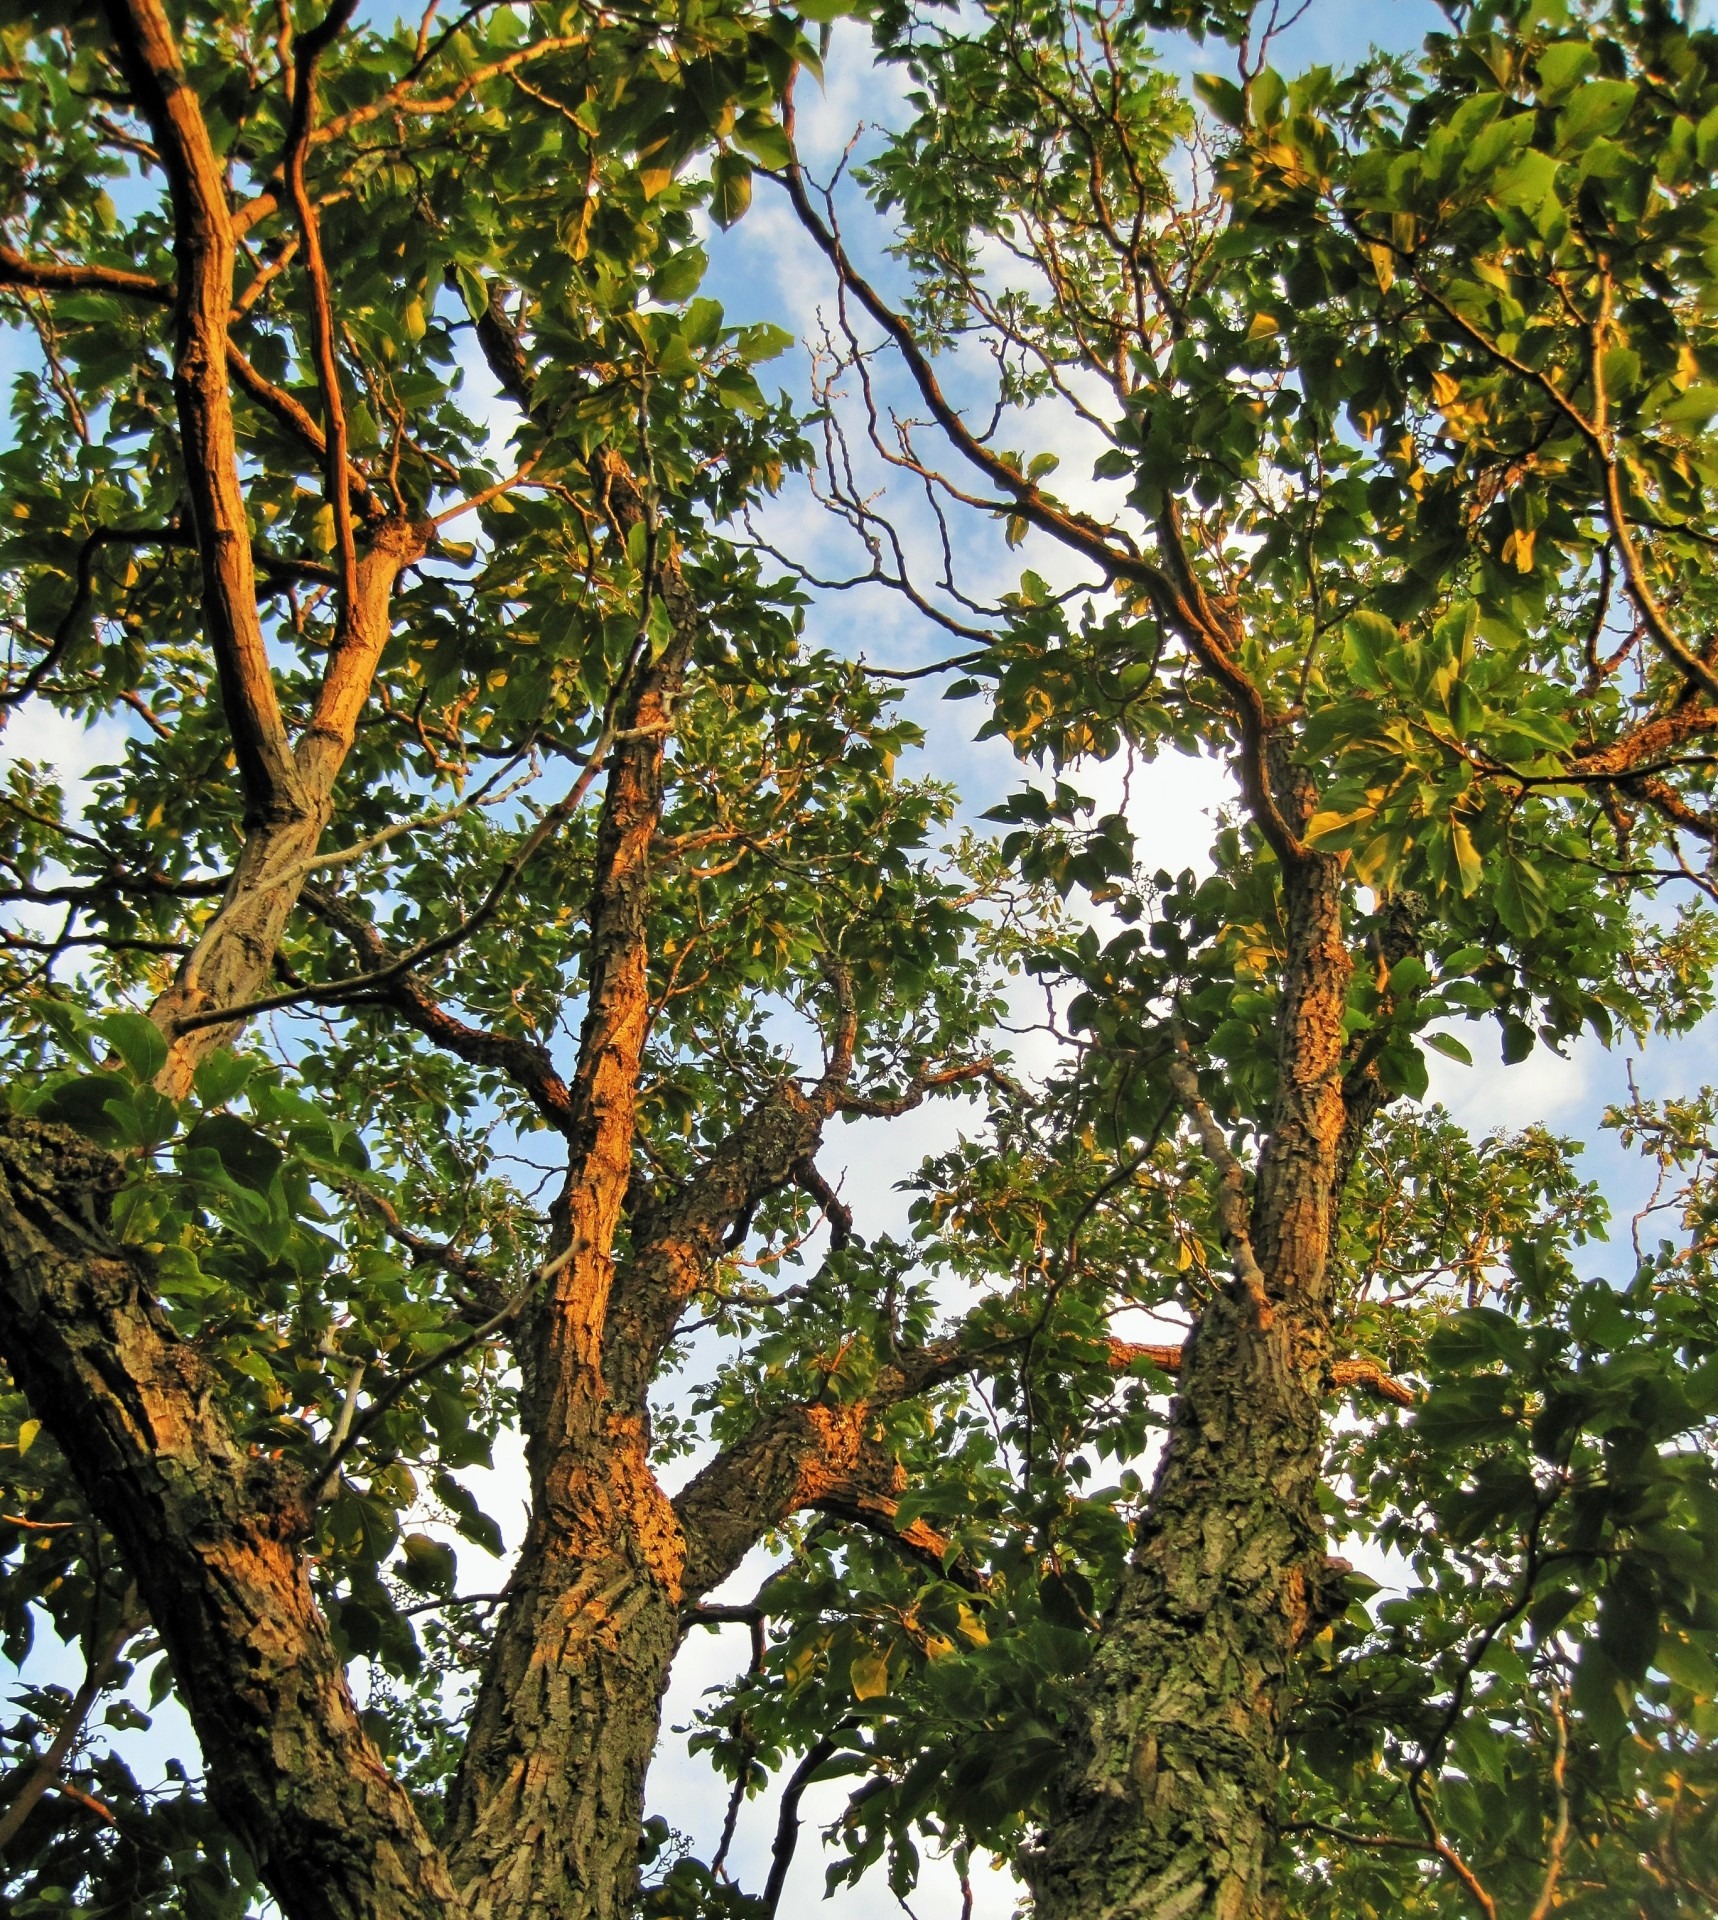
landscape, tree, outdoor, branch, growth, plant, sunlight, leaf, flower, view, trunk, bark, environment, foliage, rural, produce, lush, birch, grow, natural, evergreen, fresh, botany, environmental, flora, season, botanical, twig, life, eco, ecology, woods, rainforest, branches, growing, deciduous, scene, woodland, purity, vitality, organism, flowering plant, woody plant, land plant, plane tree family, japanese raisin